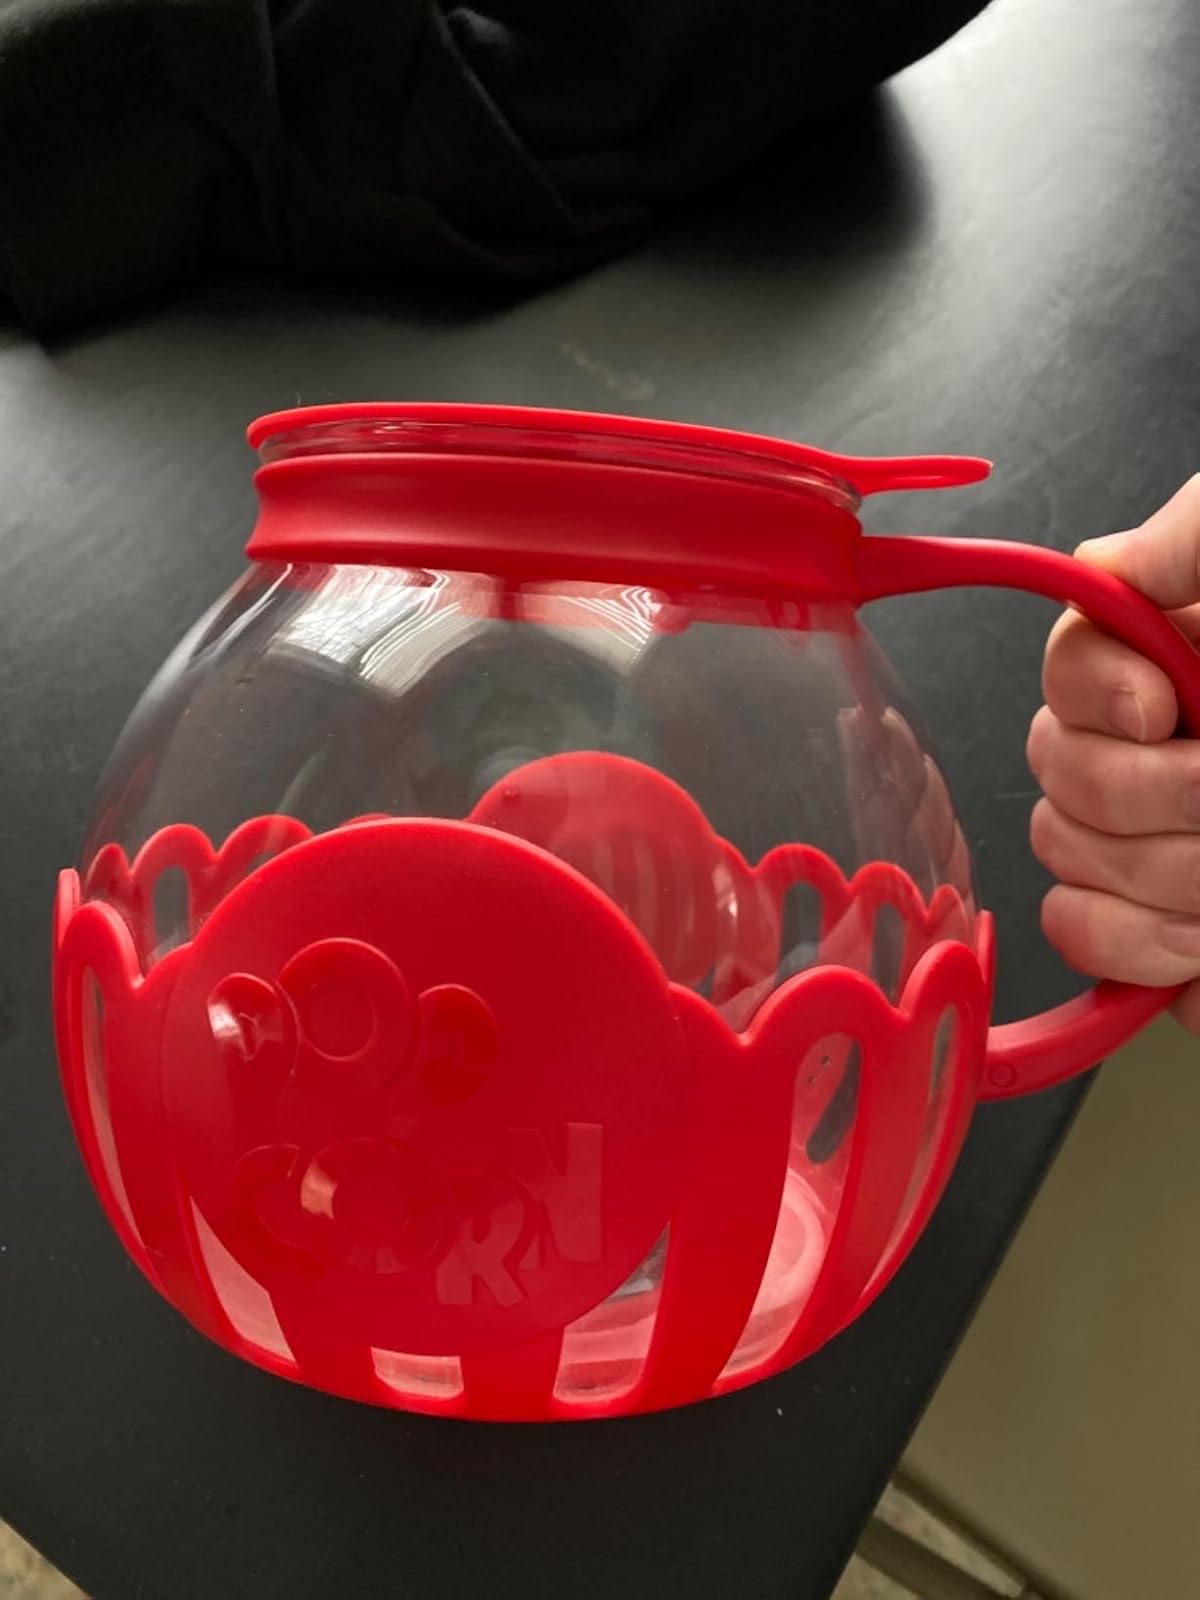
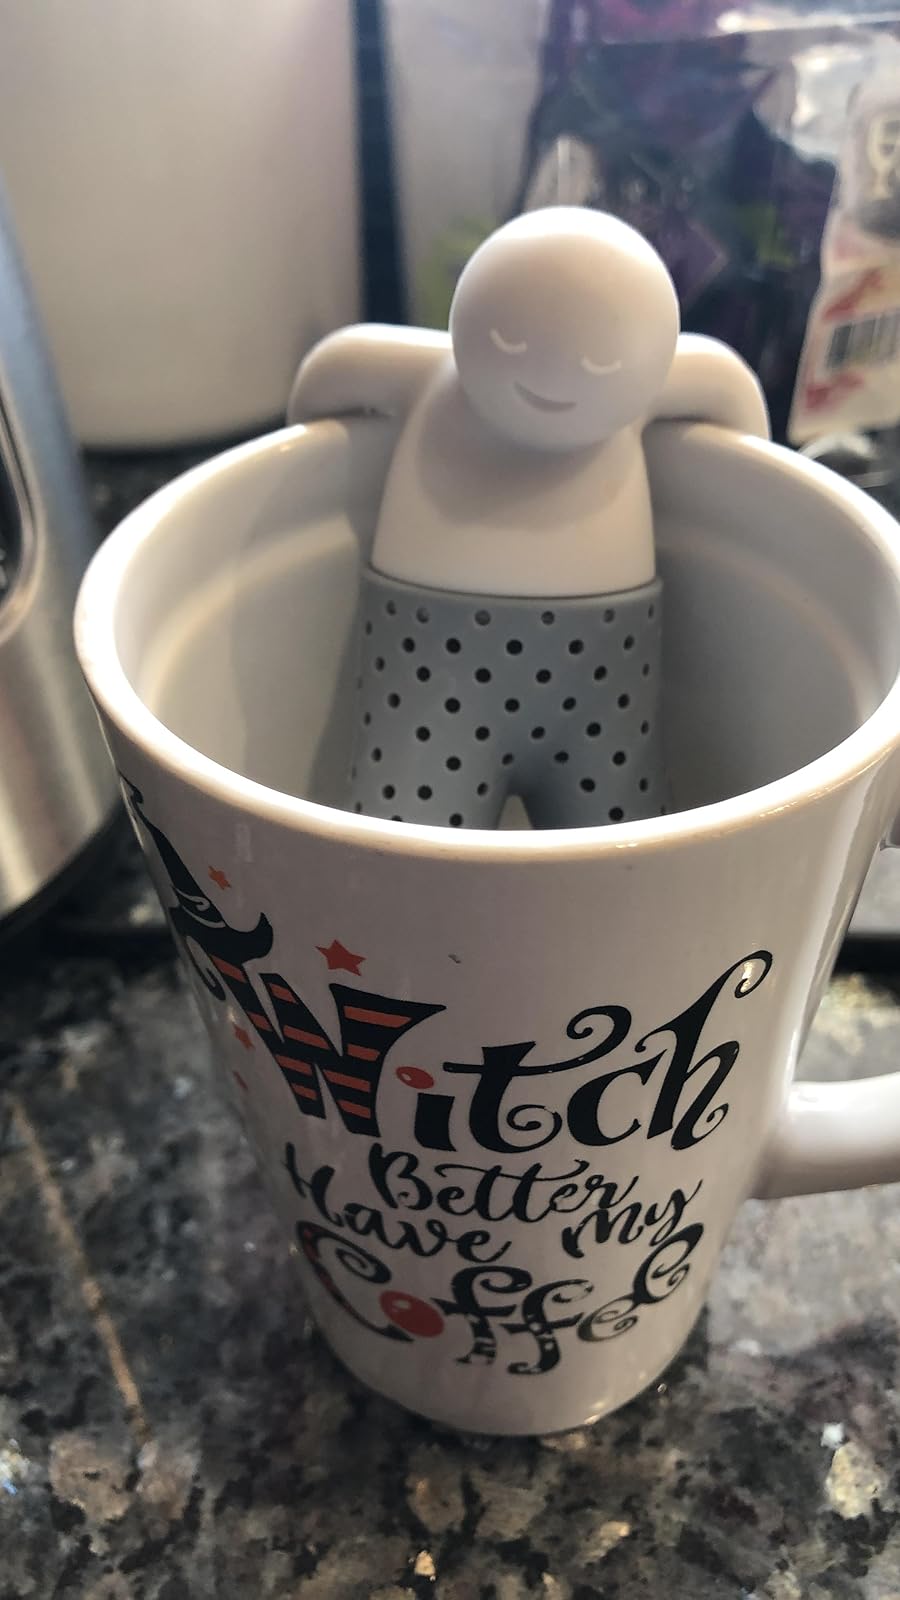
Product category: items_tea
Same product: no